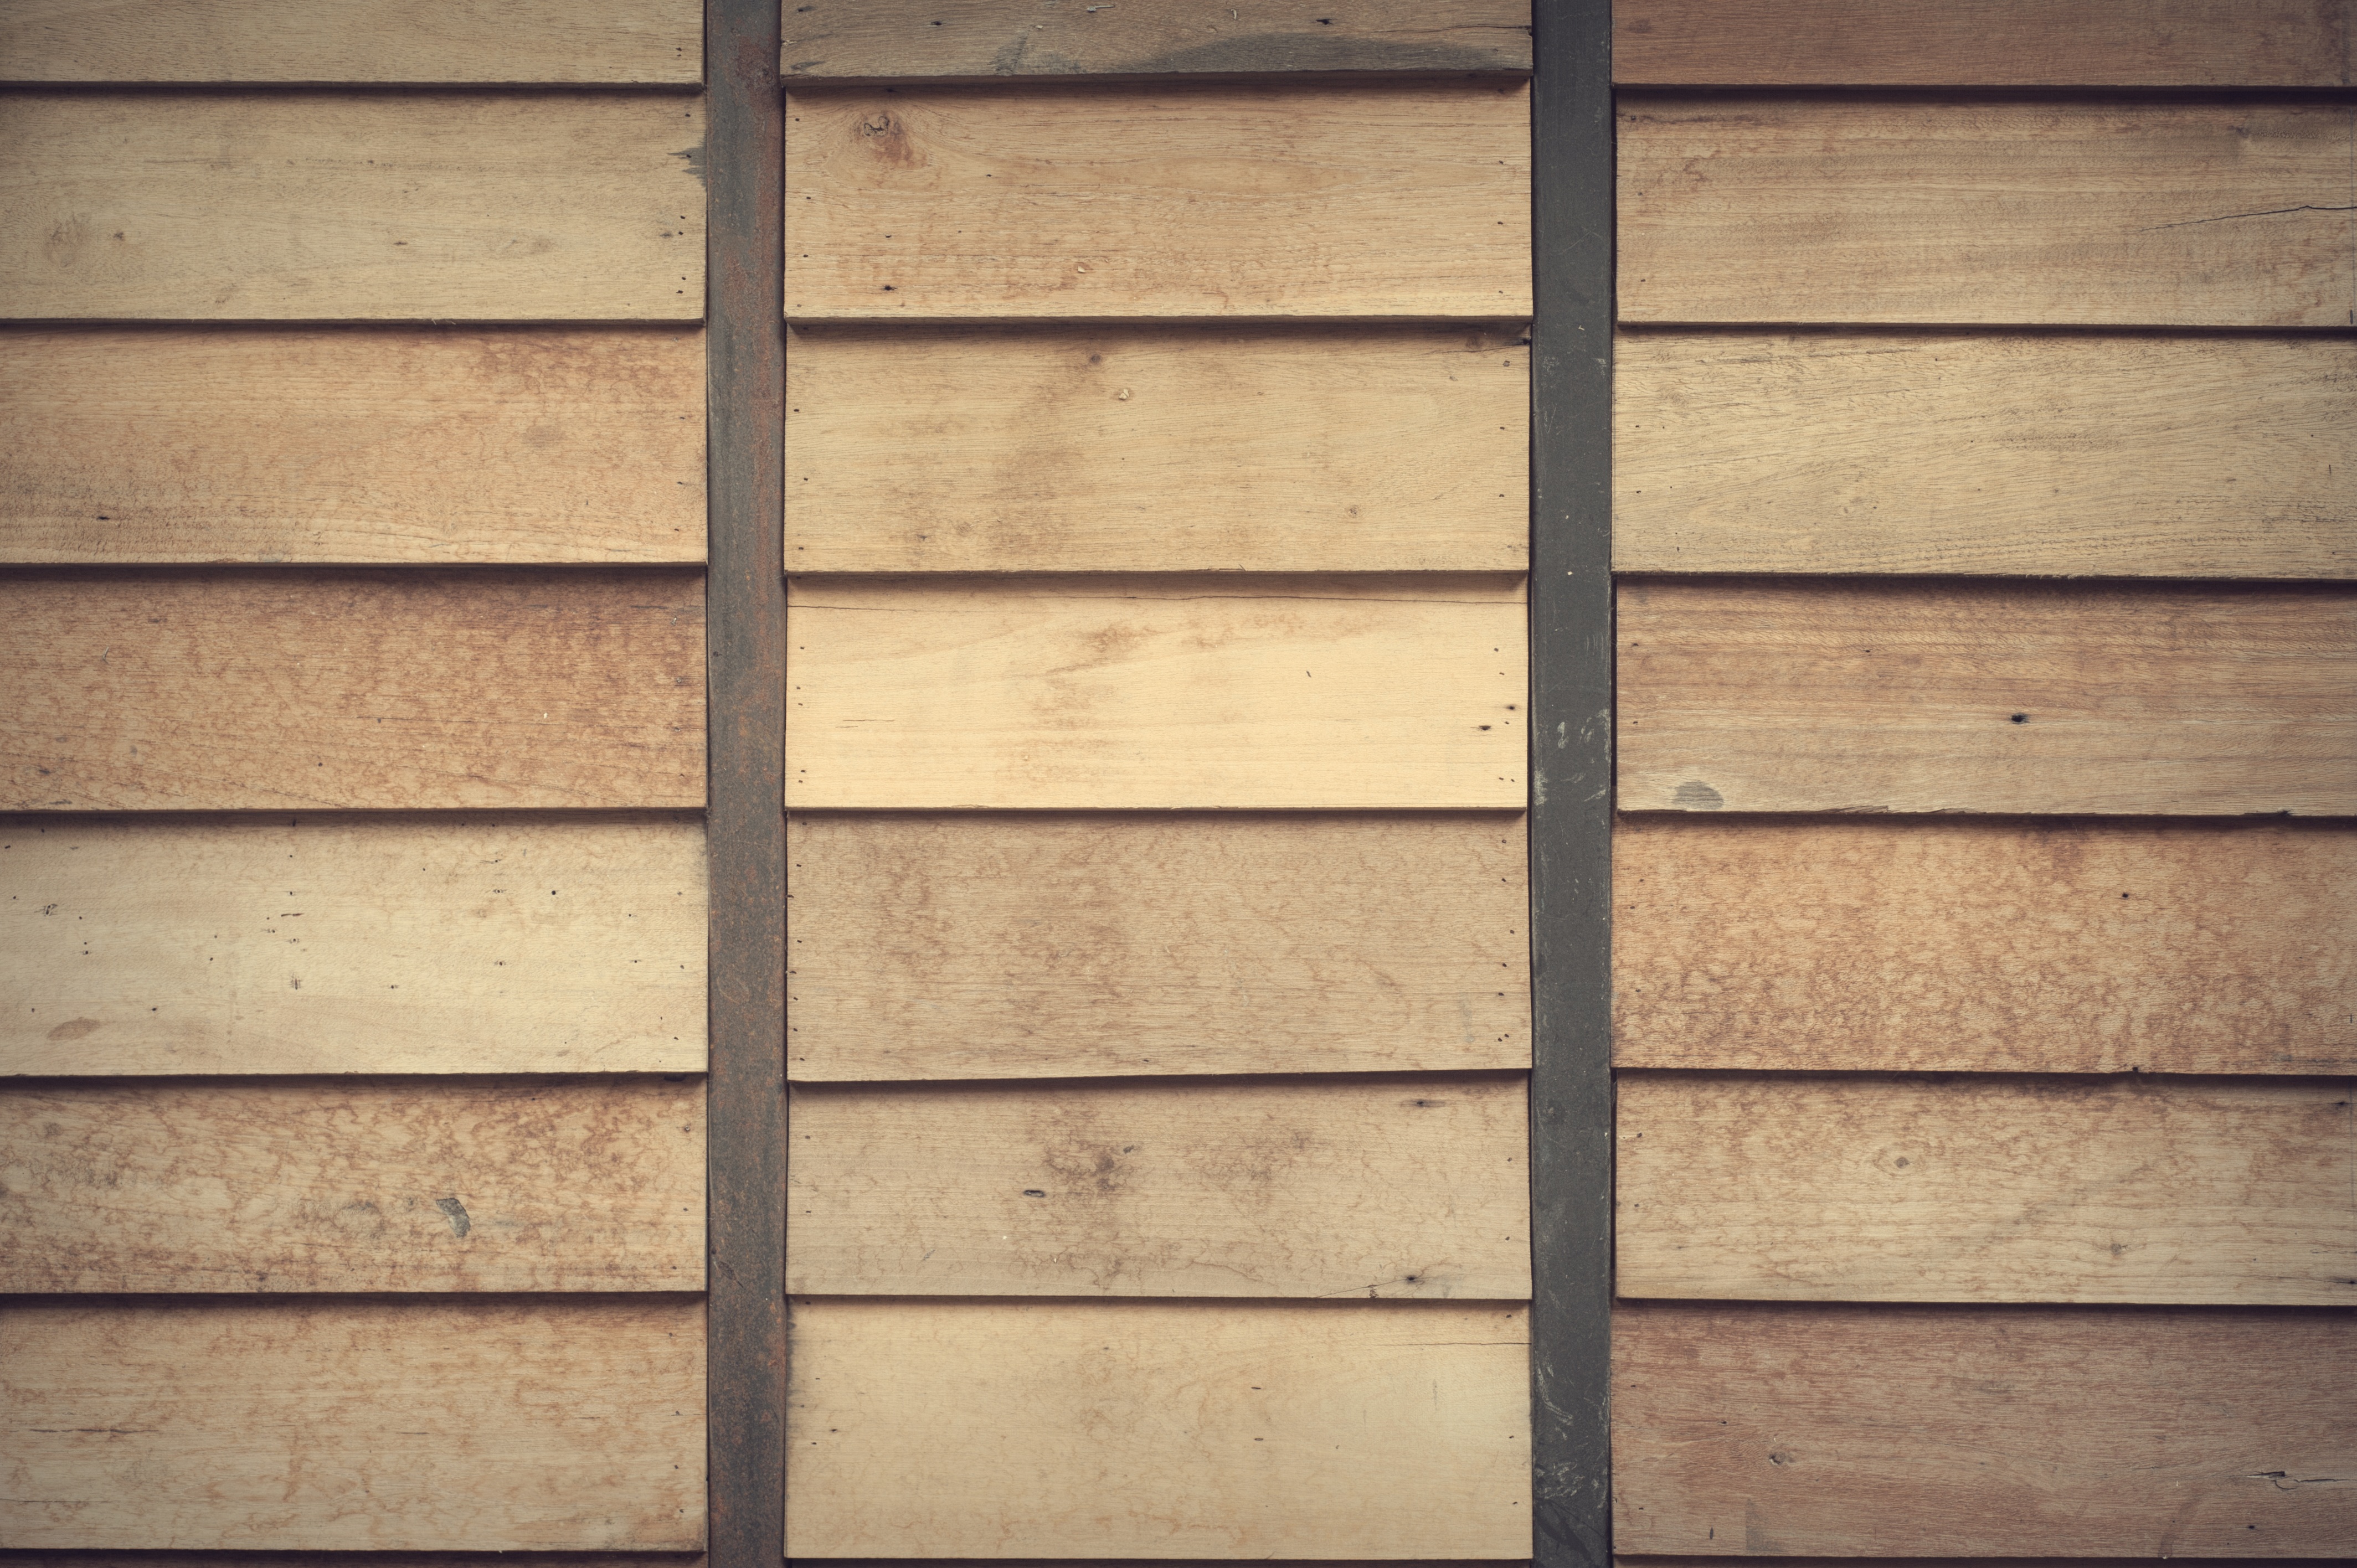
board, wood, white, texture, plank, floor, window, wall, line, color, brick, lumber, door, interior design, design, hardwood, wooden, symmetry, timber, flooring, wood planks, softwood, window covering, wood stain